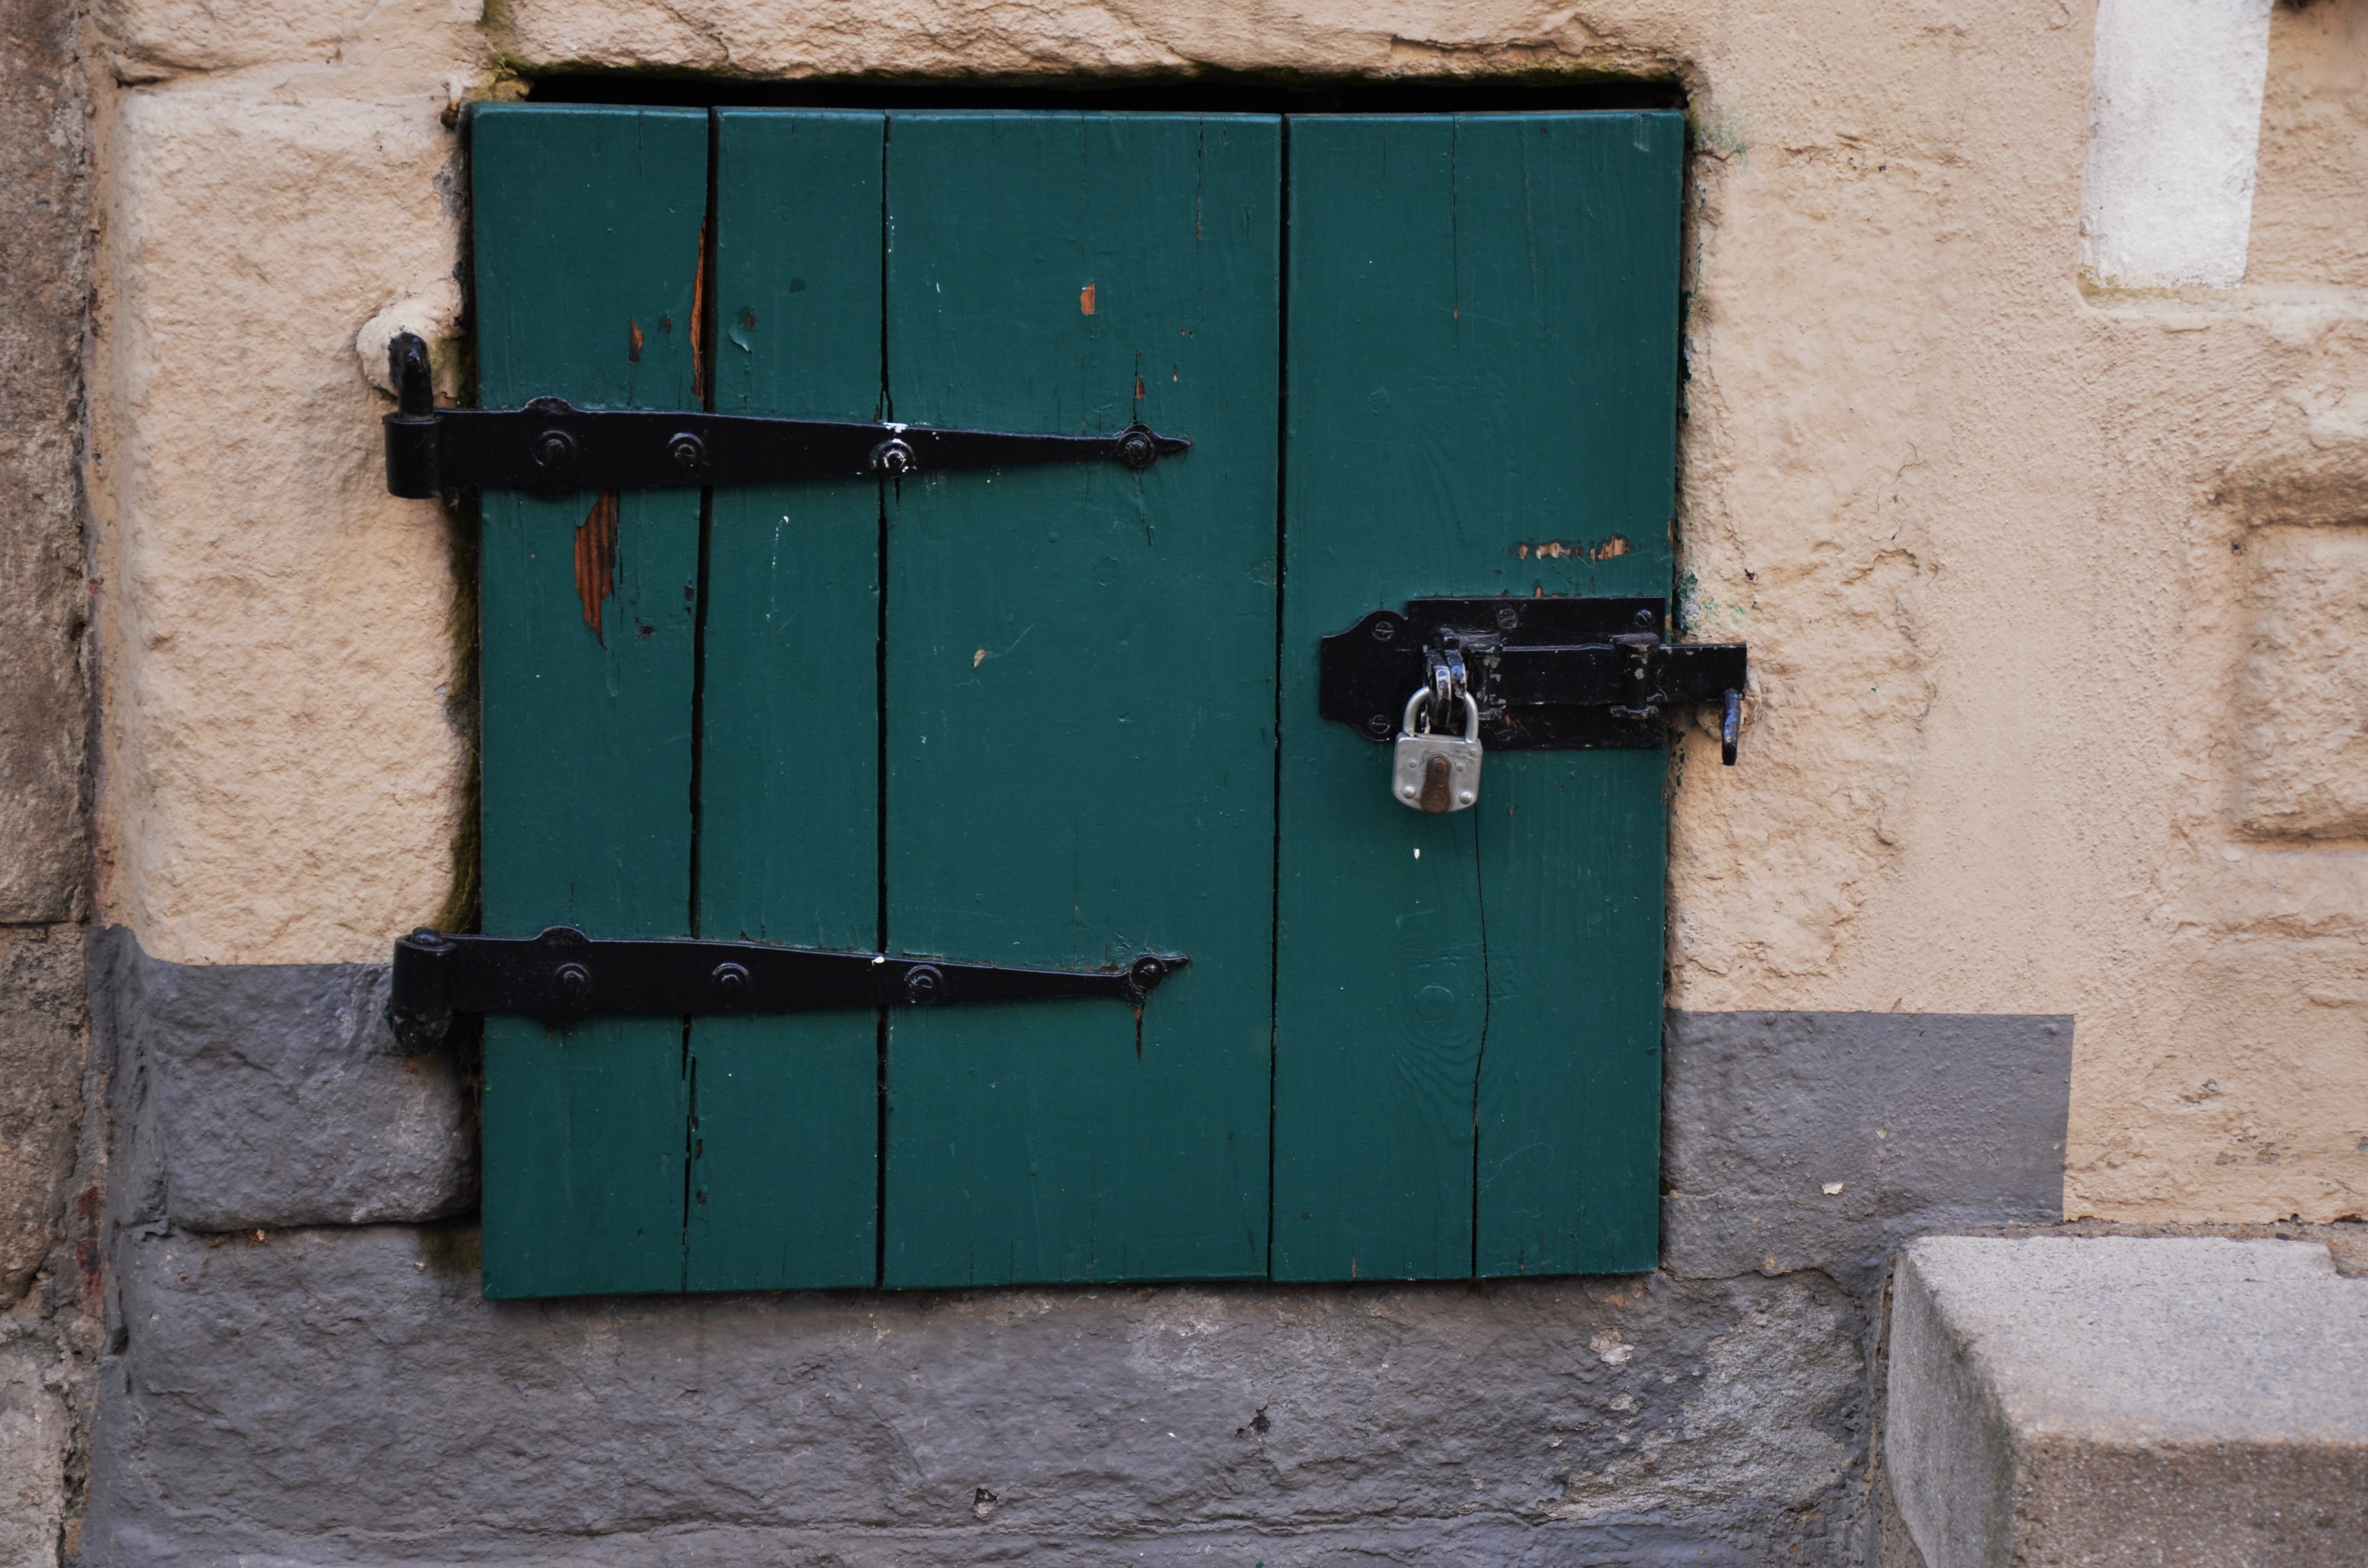
wood, window, building, wall, green, color, blue, furniture, door, goal, padlock, age, iron